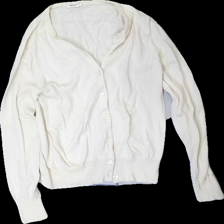
View: front
Type: Cardigan
Category: Ladies
Brand: Filippa K
Colors: Beige
Material: 100% wool
Cut: Regular, C-collar
Size: XL
Season: All
Holes: Minor
Damage: crooked seam
Damage location: bottom left
Price range: <50
Recommended usage: Export
Comment: crooked seam